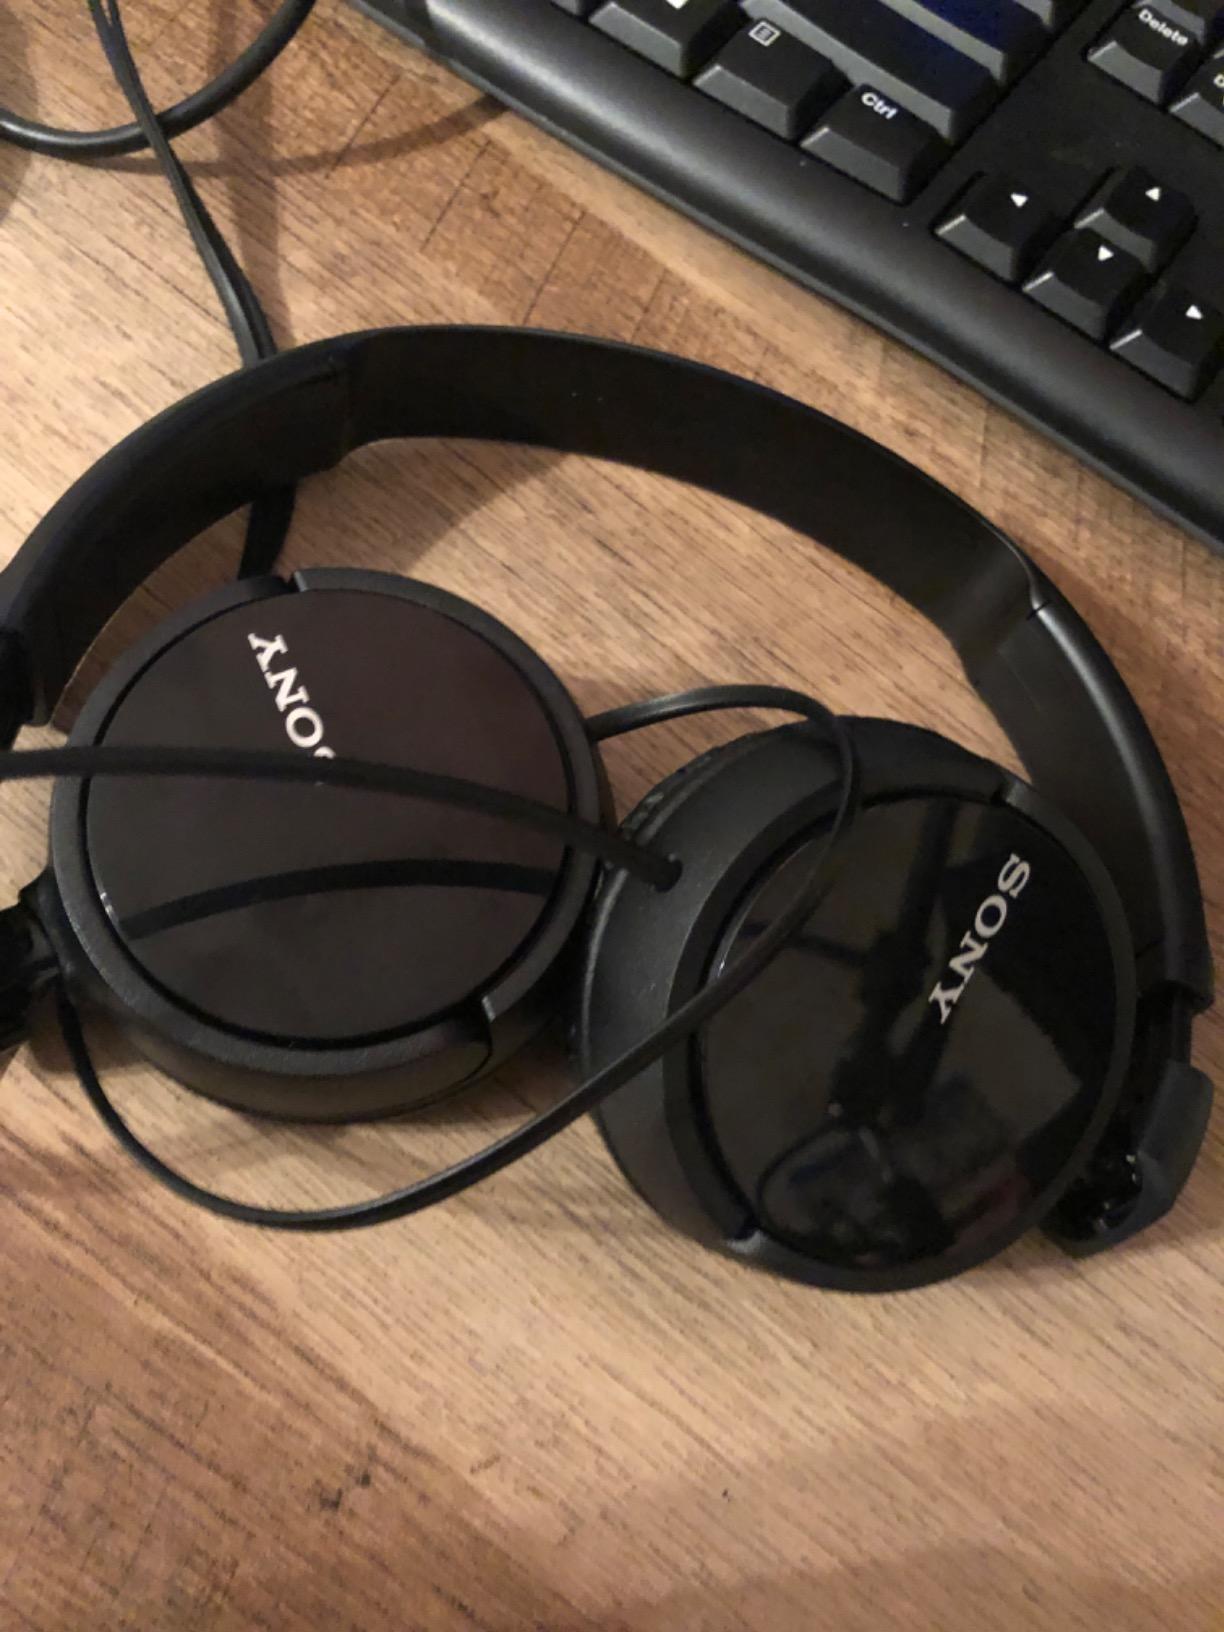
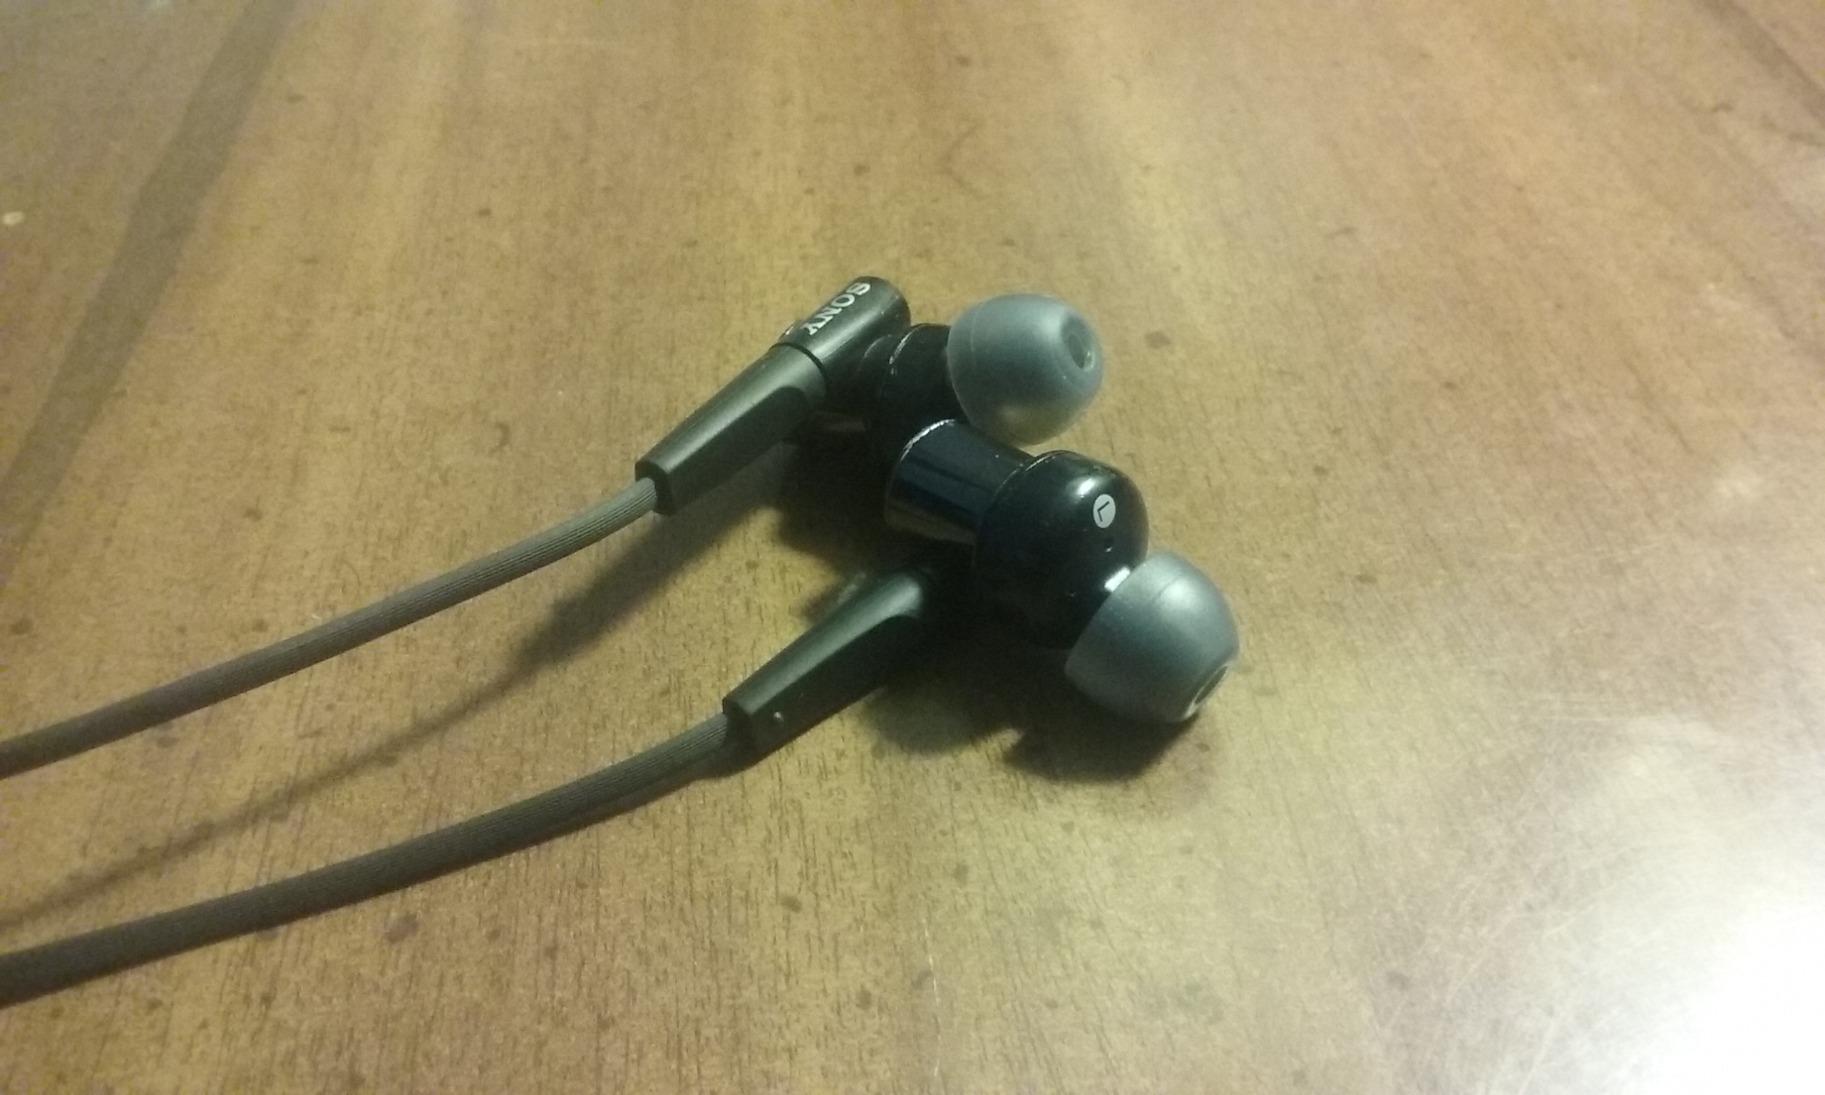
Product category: headphones
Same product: no